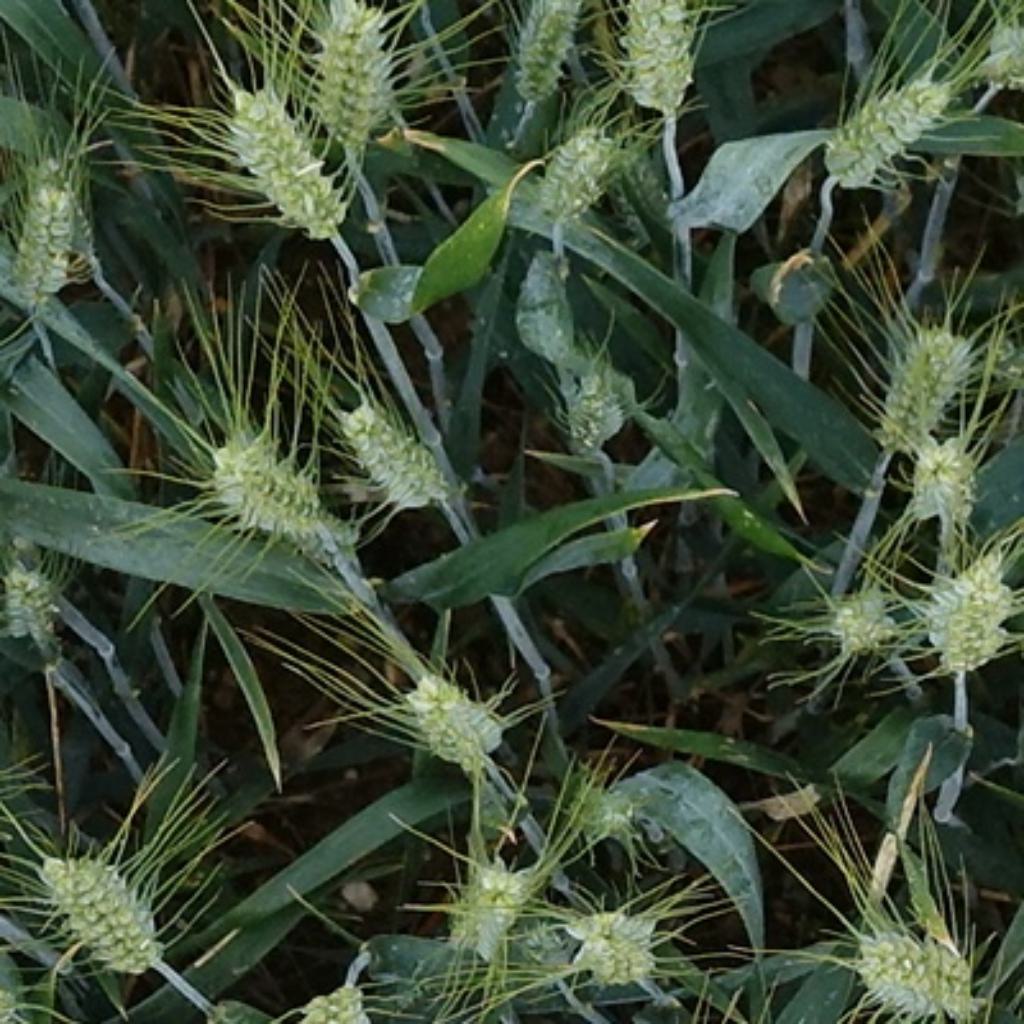
Country: France
Location: Toulouse
Wheat development stage: Filling - Ripening